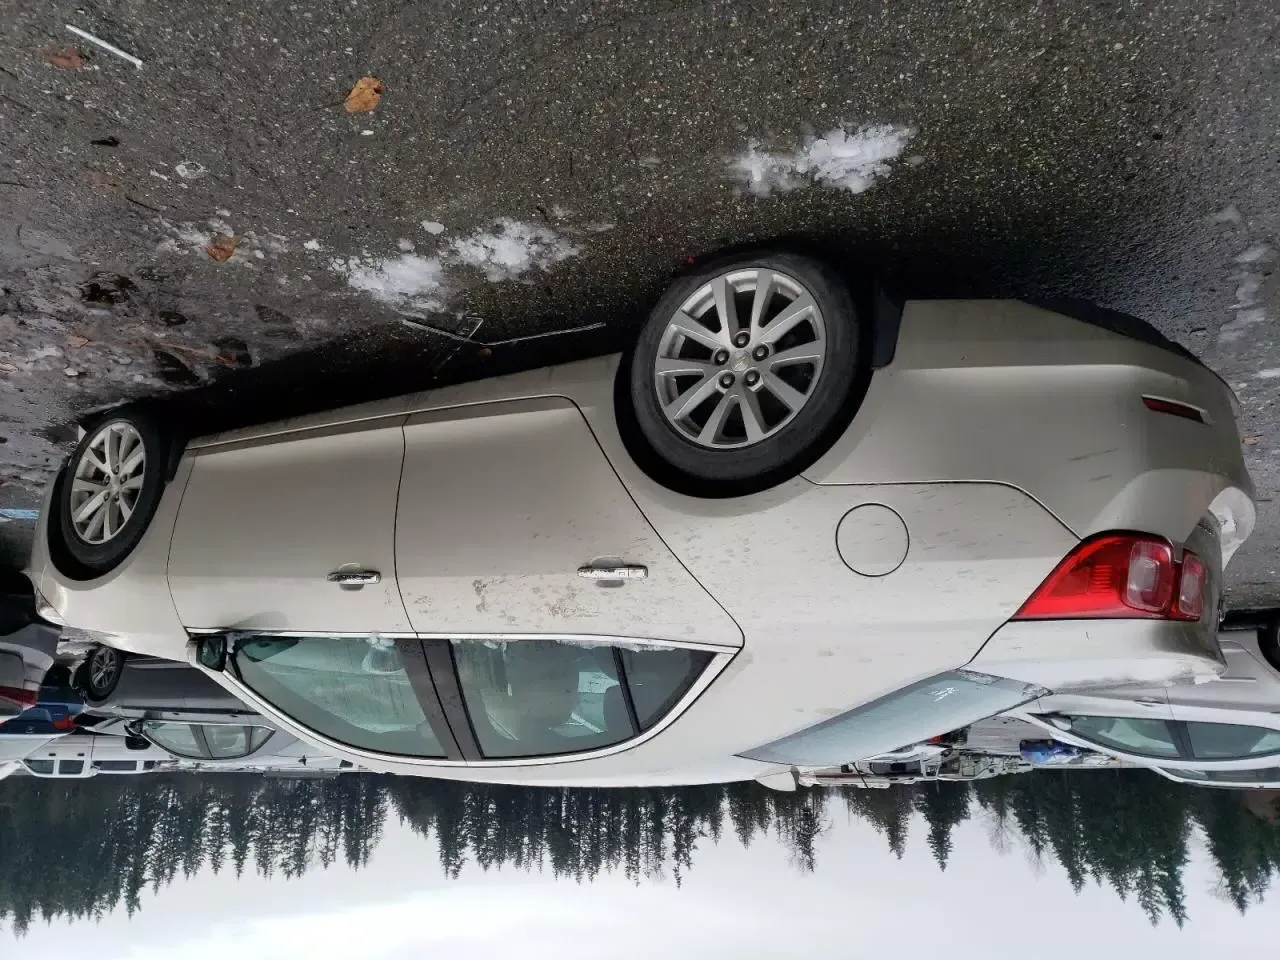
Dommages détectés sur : pare-choc arrière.
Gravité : mineur